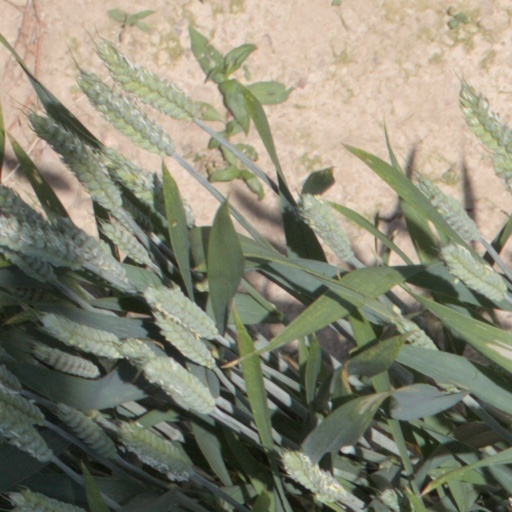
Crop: wheat